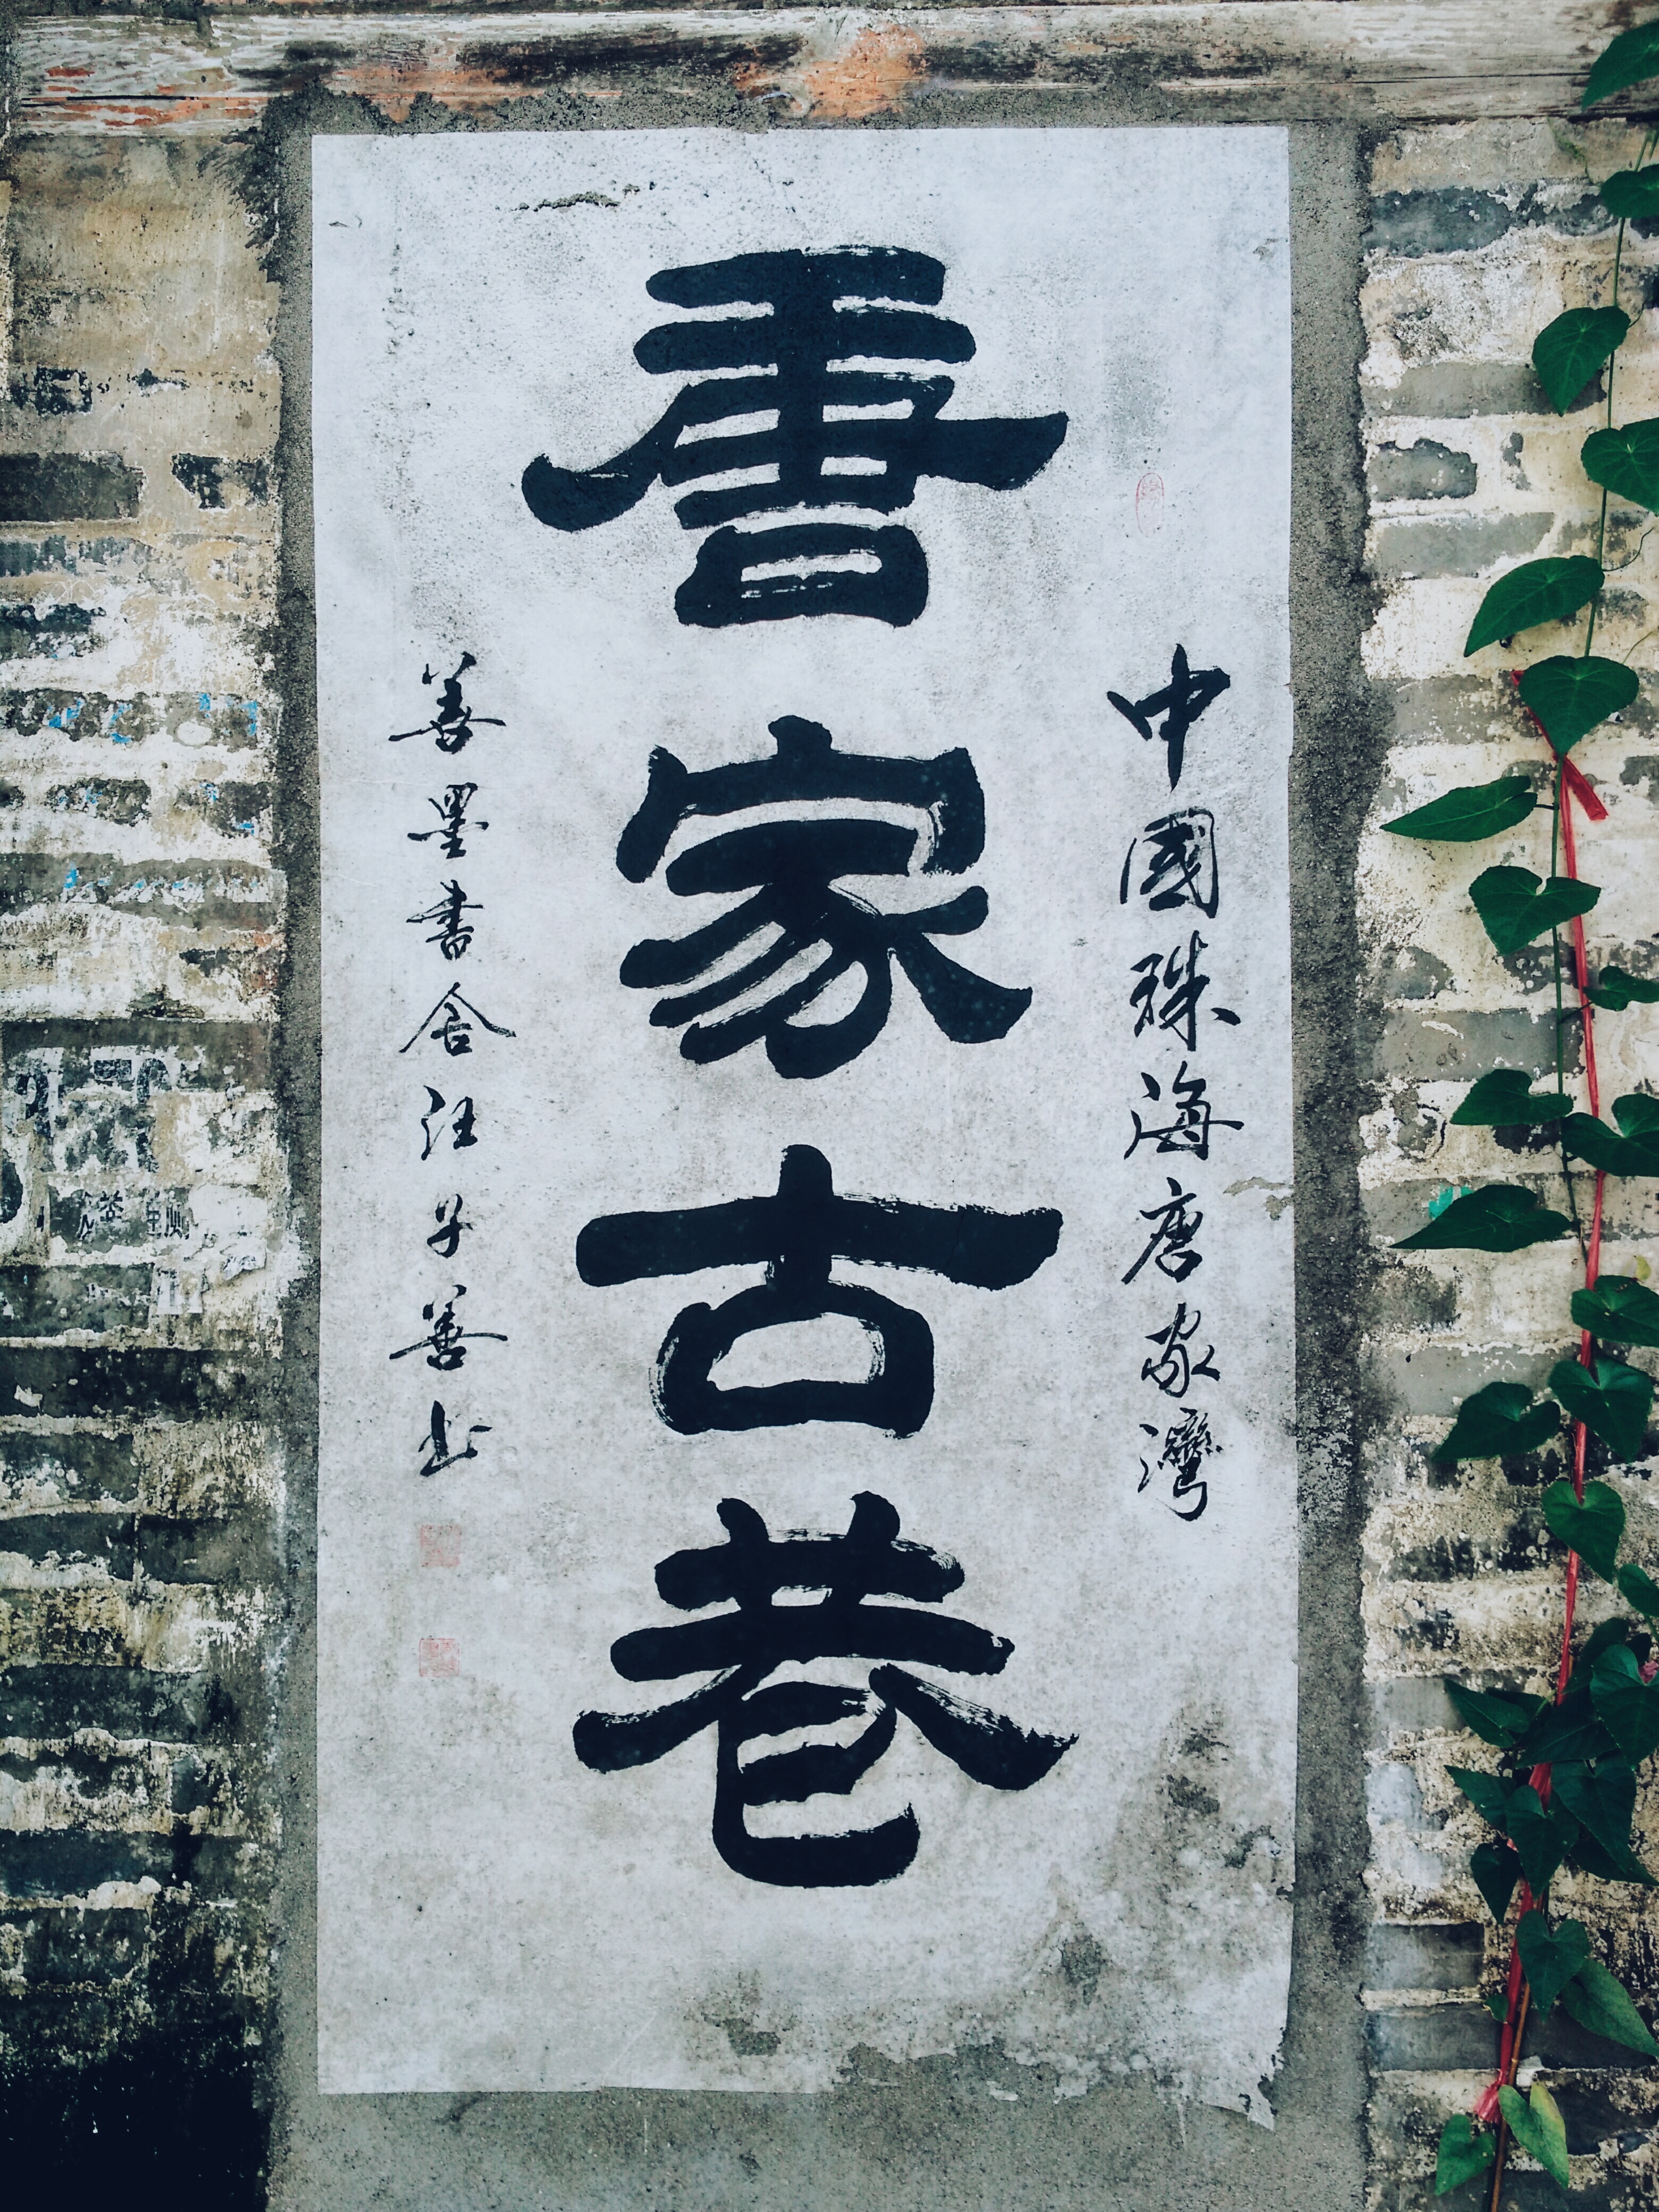
road, street, number, wall, sign, chinese, graffiti, street art, art, calligraphy, script